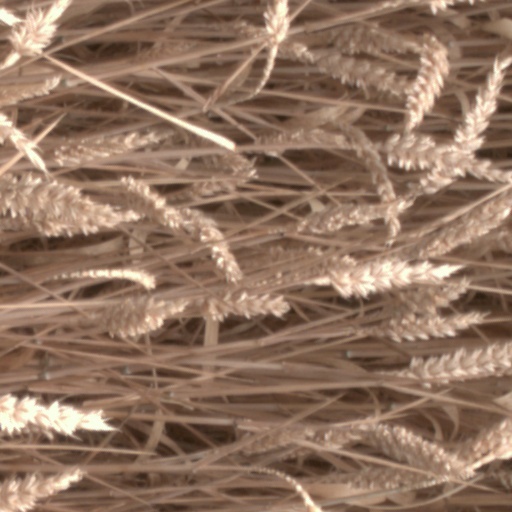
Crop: wheat